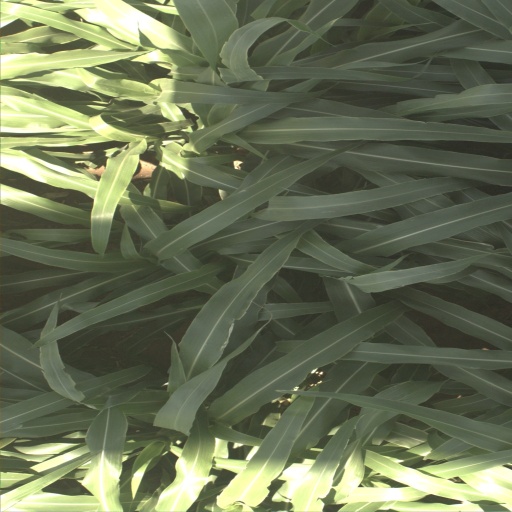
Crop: sorghum